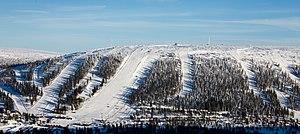
L'aéroport des montagnes de Scandinavie, également appelé aéroport de Sälen /Trysil, est un aéroport ouvert fin 2019 dans la Dalécarlie en Suède près de la frontière norvégienne.